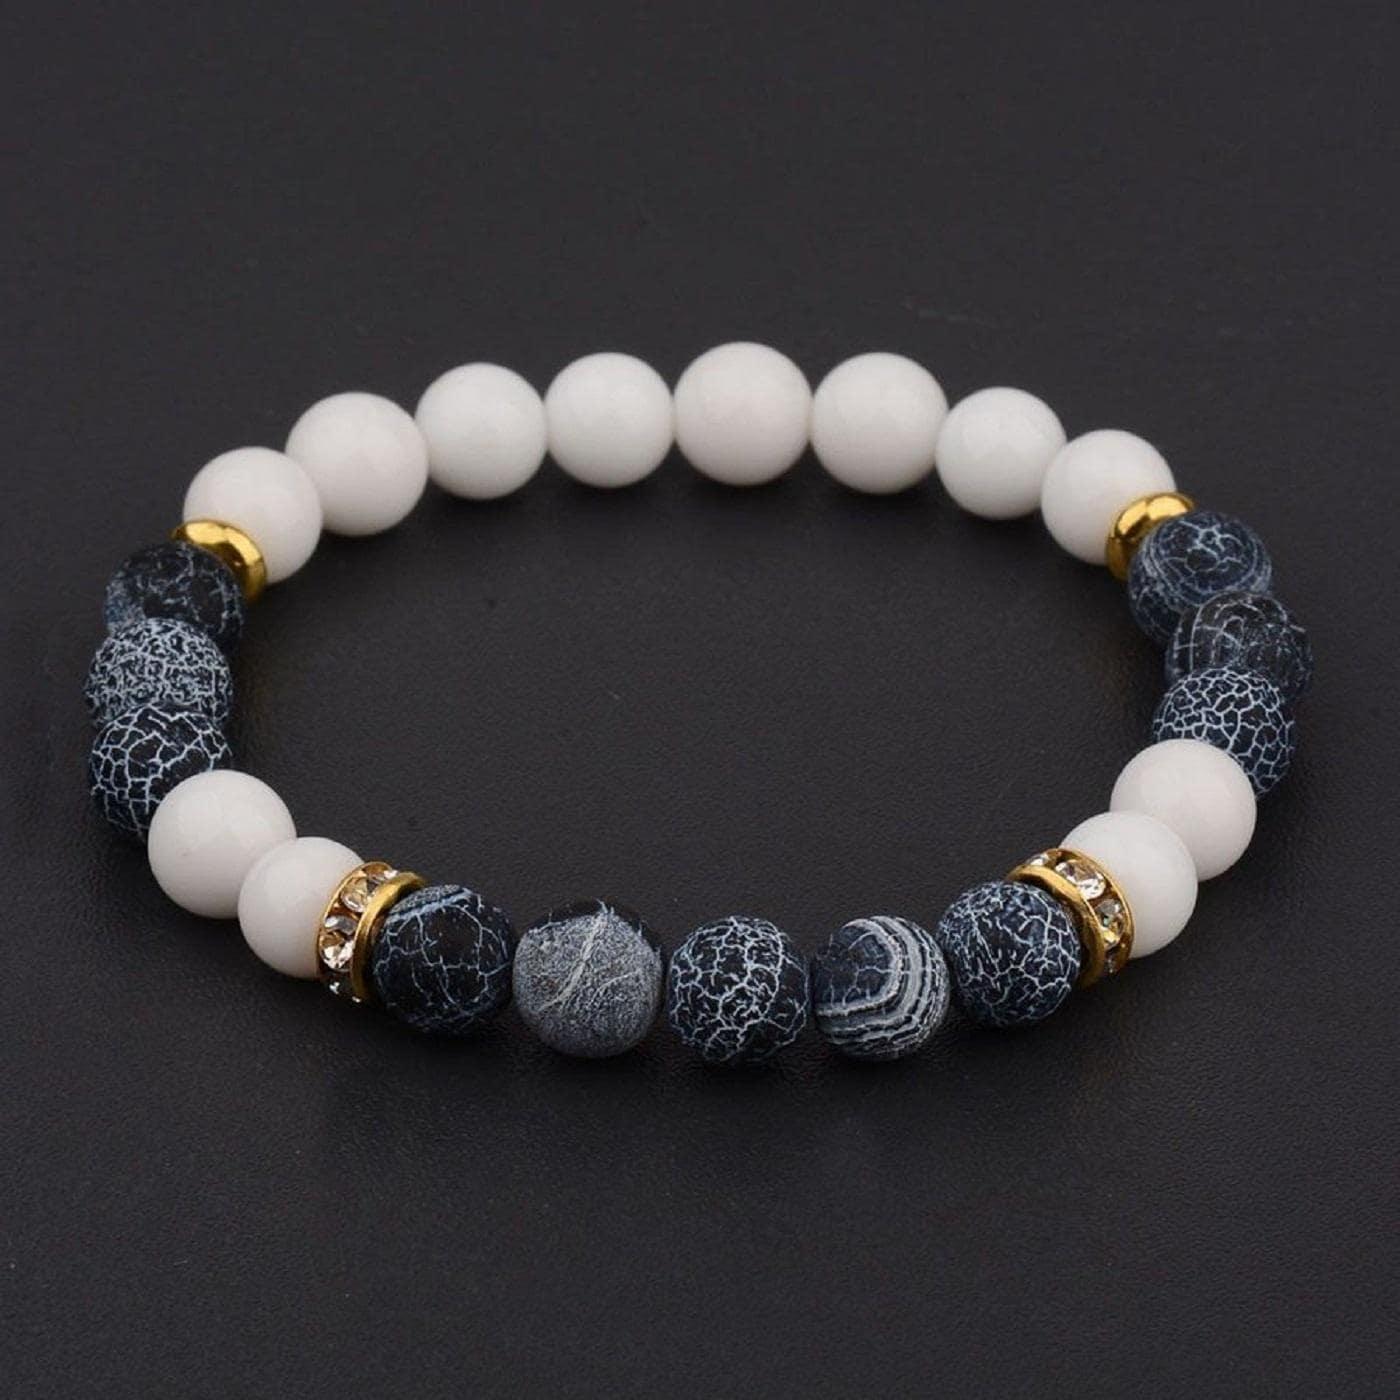
AJS 8mm Multicolor Coral Gemstone Round Beads Stretch Bracelets For Women & Boys (Pack Of -1)
Type: Bracelets & Bangles
Brand: AJS
Price: Rs. 269
 Introducing AJS Bracelets: Elevate Your Style with Premium Quality Bracelets for Men, Women & CouplesDiscover the epitome of elegance and fashion with AJS Bracelets, a collection designed to cater to the diverse tastes of men, women, and couples seeking the perfect accessory to adorn their wrists. Crafted with meticulous attention to detail, our bracelets blend multi-design creativity with premium quality materials to create stunning pieces that resonate with individual style.For Men:AJS Bracelets understands that modern men seek accessories that reflect their unique personalities. Our range of bracelets for men combines masculinity with sophistication. From sleek leather bands to intricate metalwork, our designs offer a variety that suits both formal and casual occasions. Whether you're aiming for a rugged look or a refined appearance, AJS Bracelets for men will effortlessly complement your attire.For Women:Elegance knows no boundaries, and our collection of bracelets for women stands as a testament to that. From delicate chains embellished with intricate charms to bolder beaded options that exude confidence, our designs cater to a myriad of styles. Adorn your wrist with a touch of grace and let your individuality shine through with AJS Bracelets.For Couples:Celebrate the bond you share with your significant other through our couples' bracelets. Crafted to symbolize unity and connection, these bracelets come in pairs, allowing you and your partner to showcase your love in a stylish and meaningful way. Choose from matching designs that resonate with your relationship and let your wrists tell a tale of togetherness.Premium Quality:At AJS Bracelets, quality is non-negotiable. Each piece is meticulously crafted using the finest materials, ensuring durability and a luxurious feel. Our commitment to excellence means that every bracelet undergoes rigorous quality checks, guaranteeing that you receive a piece that not only looks exceptional but also stands the test of time.Multi-Design Creativity:Variety is the spice of life, and AJS Bracelets embraces this philosophy. Our collection boasts a diverse array of designs, from minimalist and understated to bold and intricate. With an emphasis on creativity, our bracelets are designed to be an extension of your personality, allowing you to curate your desired look effortlessly.Beaded Bracelets:For those who appreciate the artistry of beadwork, our beaded bracelets are a testament to craftsmanship. The vibrant colors and intricate patterns of our beaded designs add an element of artistic flair to your ensemble. Each bead is carefully chosen and arranged, resulting in a piece that's as unique as you are.Elevate your style and make a statement with AJS Bracelets. Whether you're seeking an accessory to complete your outfit or a meaningful gift for a loved one, our collection offers a fusion of elegance, quality, and innovation that caters to every taste and occasion. Explore the world of AJS Bracelets and discover the perfect wrist adornments that resonate with your personal style journey.Disclaimer:Adds a touch of personal style and uniqueness.
Features: Stylish and trendy bracelet,Adjustable size to fit different wrist sizes,Suitable for both men and women,Ideal for casual or boho-chic fashion styles,Easy to put on and take off with a secure closure,Superior Quality & Skin Friendly: High Quality as per International Standards that makes it very skin friendly.,It has been made from toxic free materials Anti-Allergic and Safe for Skin.,It can be worn over long time periods without any complains of ach and swelling.Made from Premium Quality Material this product assures to remain in its Original Glory even after years of usage.